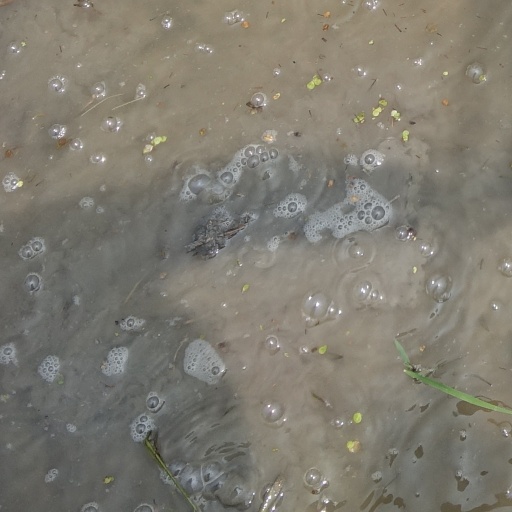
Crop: rice